Scuba skills

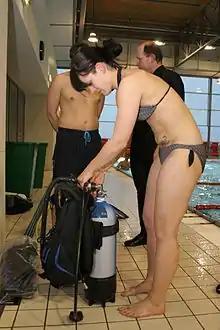
Assembly of the scuba set – connection of the regulator to the cylinder valve

The set is usually stored and transported as separate major components: harness and buoyancy compensator, and , and assembled for each use. Correct assembly and function are critical for safety and in some cases for survival. All certification agencies require all autonomous divers to be competent to assemble and test functionality of their own sets.